Timeline of file sharing

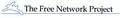

is standardized in RFC 959, authored by Postel and Reynolds, which made the preceding RFC 765 (and earlier FTP RFCs back to the original RFC 114) obsolete. FTP allows files to be efficiently uploaded and downloaded from a central server.